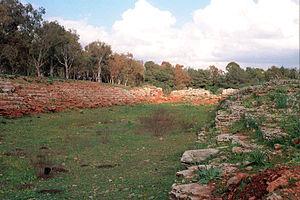
Amrit, ou encore Amrith, en arabe : عمريت, est un site archéologique phénicien qui se trouve sur la côte, face à l'ancienne cité d'Arouad, qui occupait une ile et se situait à 5 km environ au sud de Tartous en Syrie. Le temple de Melqart disposait d'un bassin alimenté par une source, des nécropoles ont été implantées alentour. Les restes d'un stade remontant à l'époque phénicienne ont également été identifiés.